Robin Beck

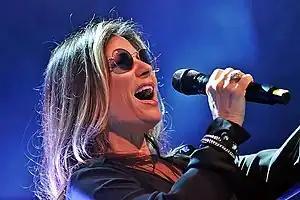
Beck performing live in 2018

Robin Beck (born November 7, 1954) is an American rock singer. She topped the singles chart in the United Kingdom in 1988, and Austria, Germany, Norway, Netherlands and Switzerland in 1989, with her single "First Time", which had come to the public's attention via its use in a Coca-Cola commercial. Other well-known songs of hers are "Save Up All Your Tears", "In My Heart to Stay", "Tears in the Rain" and "Close to You".